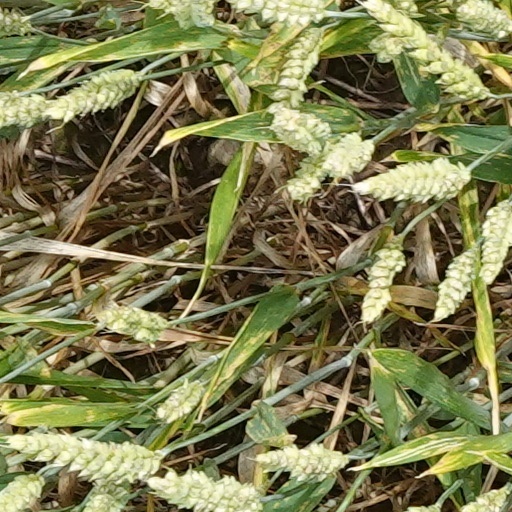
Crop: wheat